Jinder Mahal

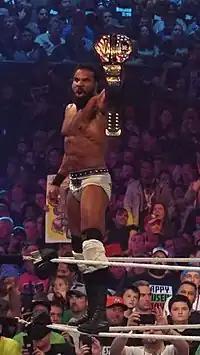
Mahal is a former one-time WWE United States Champion

On June 5, 2024, it was announced that Dhesi (now reverting back to his "Raj Dhesi" name) would make his debut for Black Label Pro (BLP) on July 26. On July 19, Dhesi made his debut for Game Changer Wrestling (GCW), attacking Effy after his match. On October 19, Dhesi would make an appearance on Night 1 of Maple Leaf Pro Wrestling's Forged In Excellence event, losing to Bully Ray in a Tables match after interference from Q. T. Marshall. Dhesi would team with Bhupinder Gujjar against Bully Ray and Q.T. Marshall in a winning effort during Night 2 following a Gargoyle Spear by Gujjar.